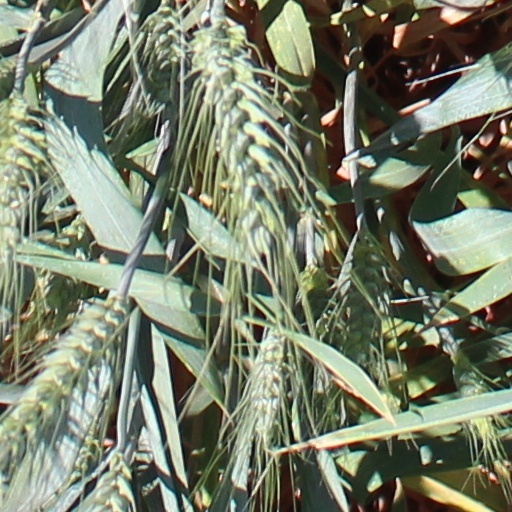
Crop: wheat